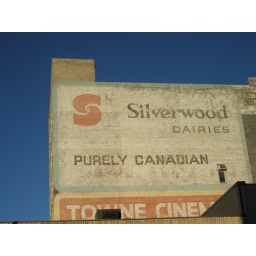
The sky was such a beautiful shade of blue today, maybe due to the chill in the air.